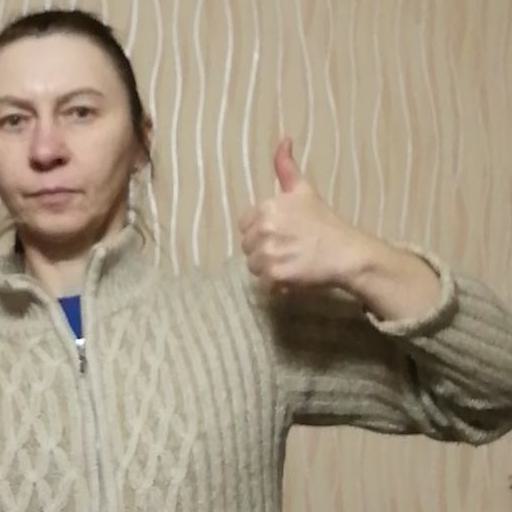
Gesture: like